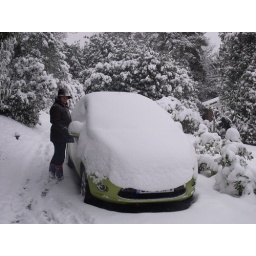
thought we ordered this car in metallic juice, not white